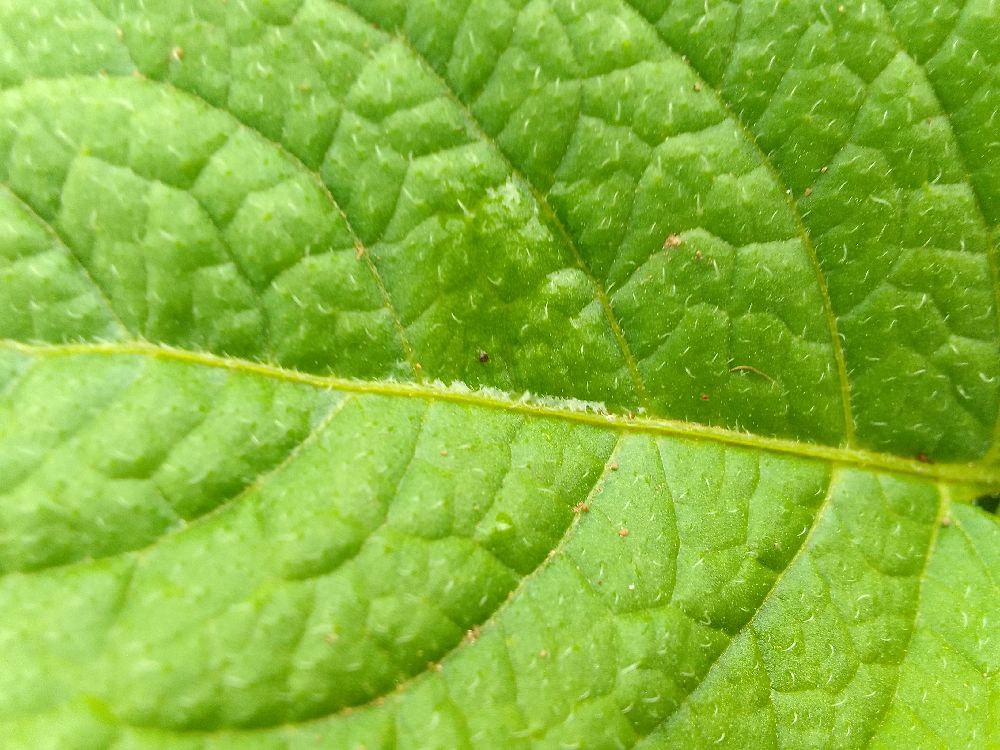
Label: Healthy